Theodor Ackermann

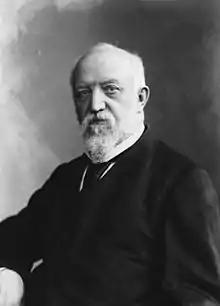
Theodor Ackermann (1825-1896)

Theodor Ackermann (17 September 1825 – 22 November 1896) was a German pathologist born in Wismar.